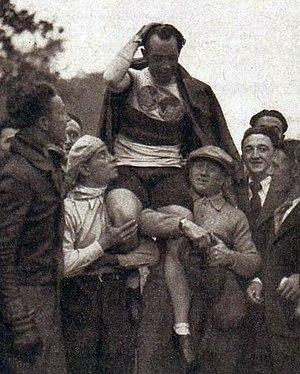
Georges Paillard porté en triomphe après son record de l'heure derrière grosse moto, début octobre 1937 sur le trajet Chartres-Paris.
Le record de l'heure est une épreuve cycliste qui se déroule généralement sur piste et qui consiste à parcourir la plus grande distance possible en une heure. Plusieurs catégories de records cohabitent, représentant différentes décisions sur les contributions respectives du cycliste et de la conception du cycle.